2009 Arkansas Razorbacks baseball team

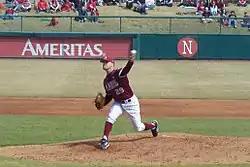
Junior Dallas Keuchel in action in 2008.

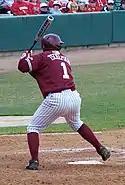
Ben Tschepikow returned as a senior infielder.

After a 34–24 record in 2008, Arkansas looked forward to 2009. On October 20, the White team defeated the Red team in the Hogs final fall practice. Despite being picked to finish fourth in the SEC West, the Hogs pulled a #22 ranking from Baseball America. This was the first time Arkansas had ever been ranked in a pre-season poll since 2007, when the team was ranked No. 7 in the nation. The Razorbacks 2009 schedule was ranked #1 hardest in the SEC by SEC baseball.com. Outfielder Chase Leavitt was named a Preseason All-SEC player by Rivals.com. The Razorbacks' recruiting class was ranked 4th best by Collegiate Baseball and 8th best by Baseball America.